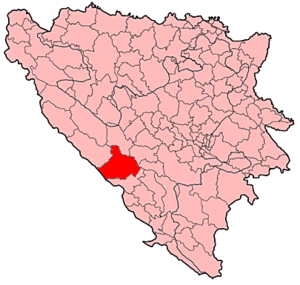
Tomislavgrad est une ville et une municipalité de Bosnie-Herzégovine située dans le canton 10 et dans la Fédération de Bosnie-et-Herzégovine. Selon les premiers résultats du recensement bosnien de 2013, la ville intra muros compte 5 760 habitants et la municipalité 33 032.